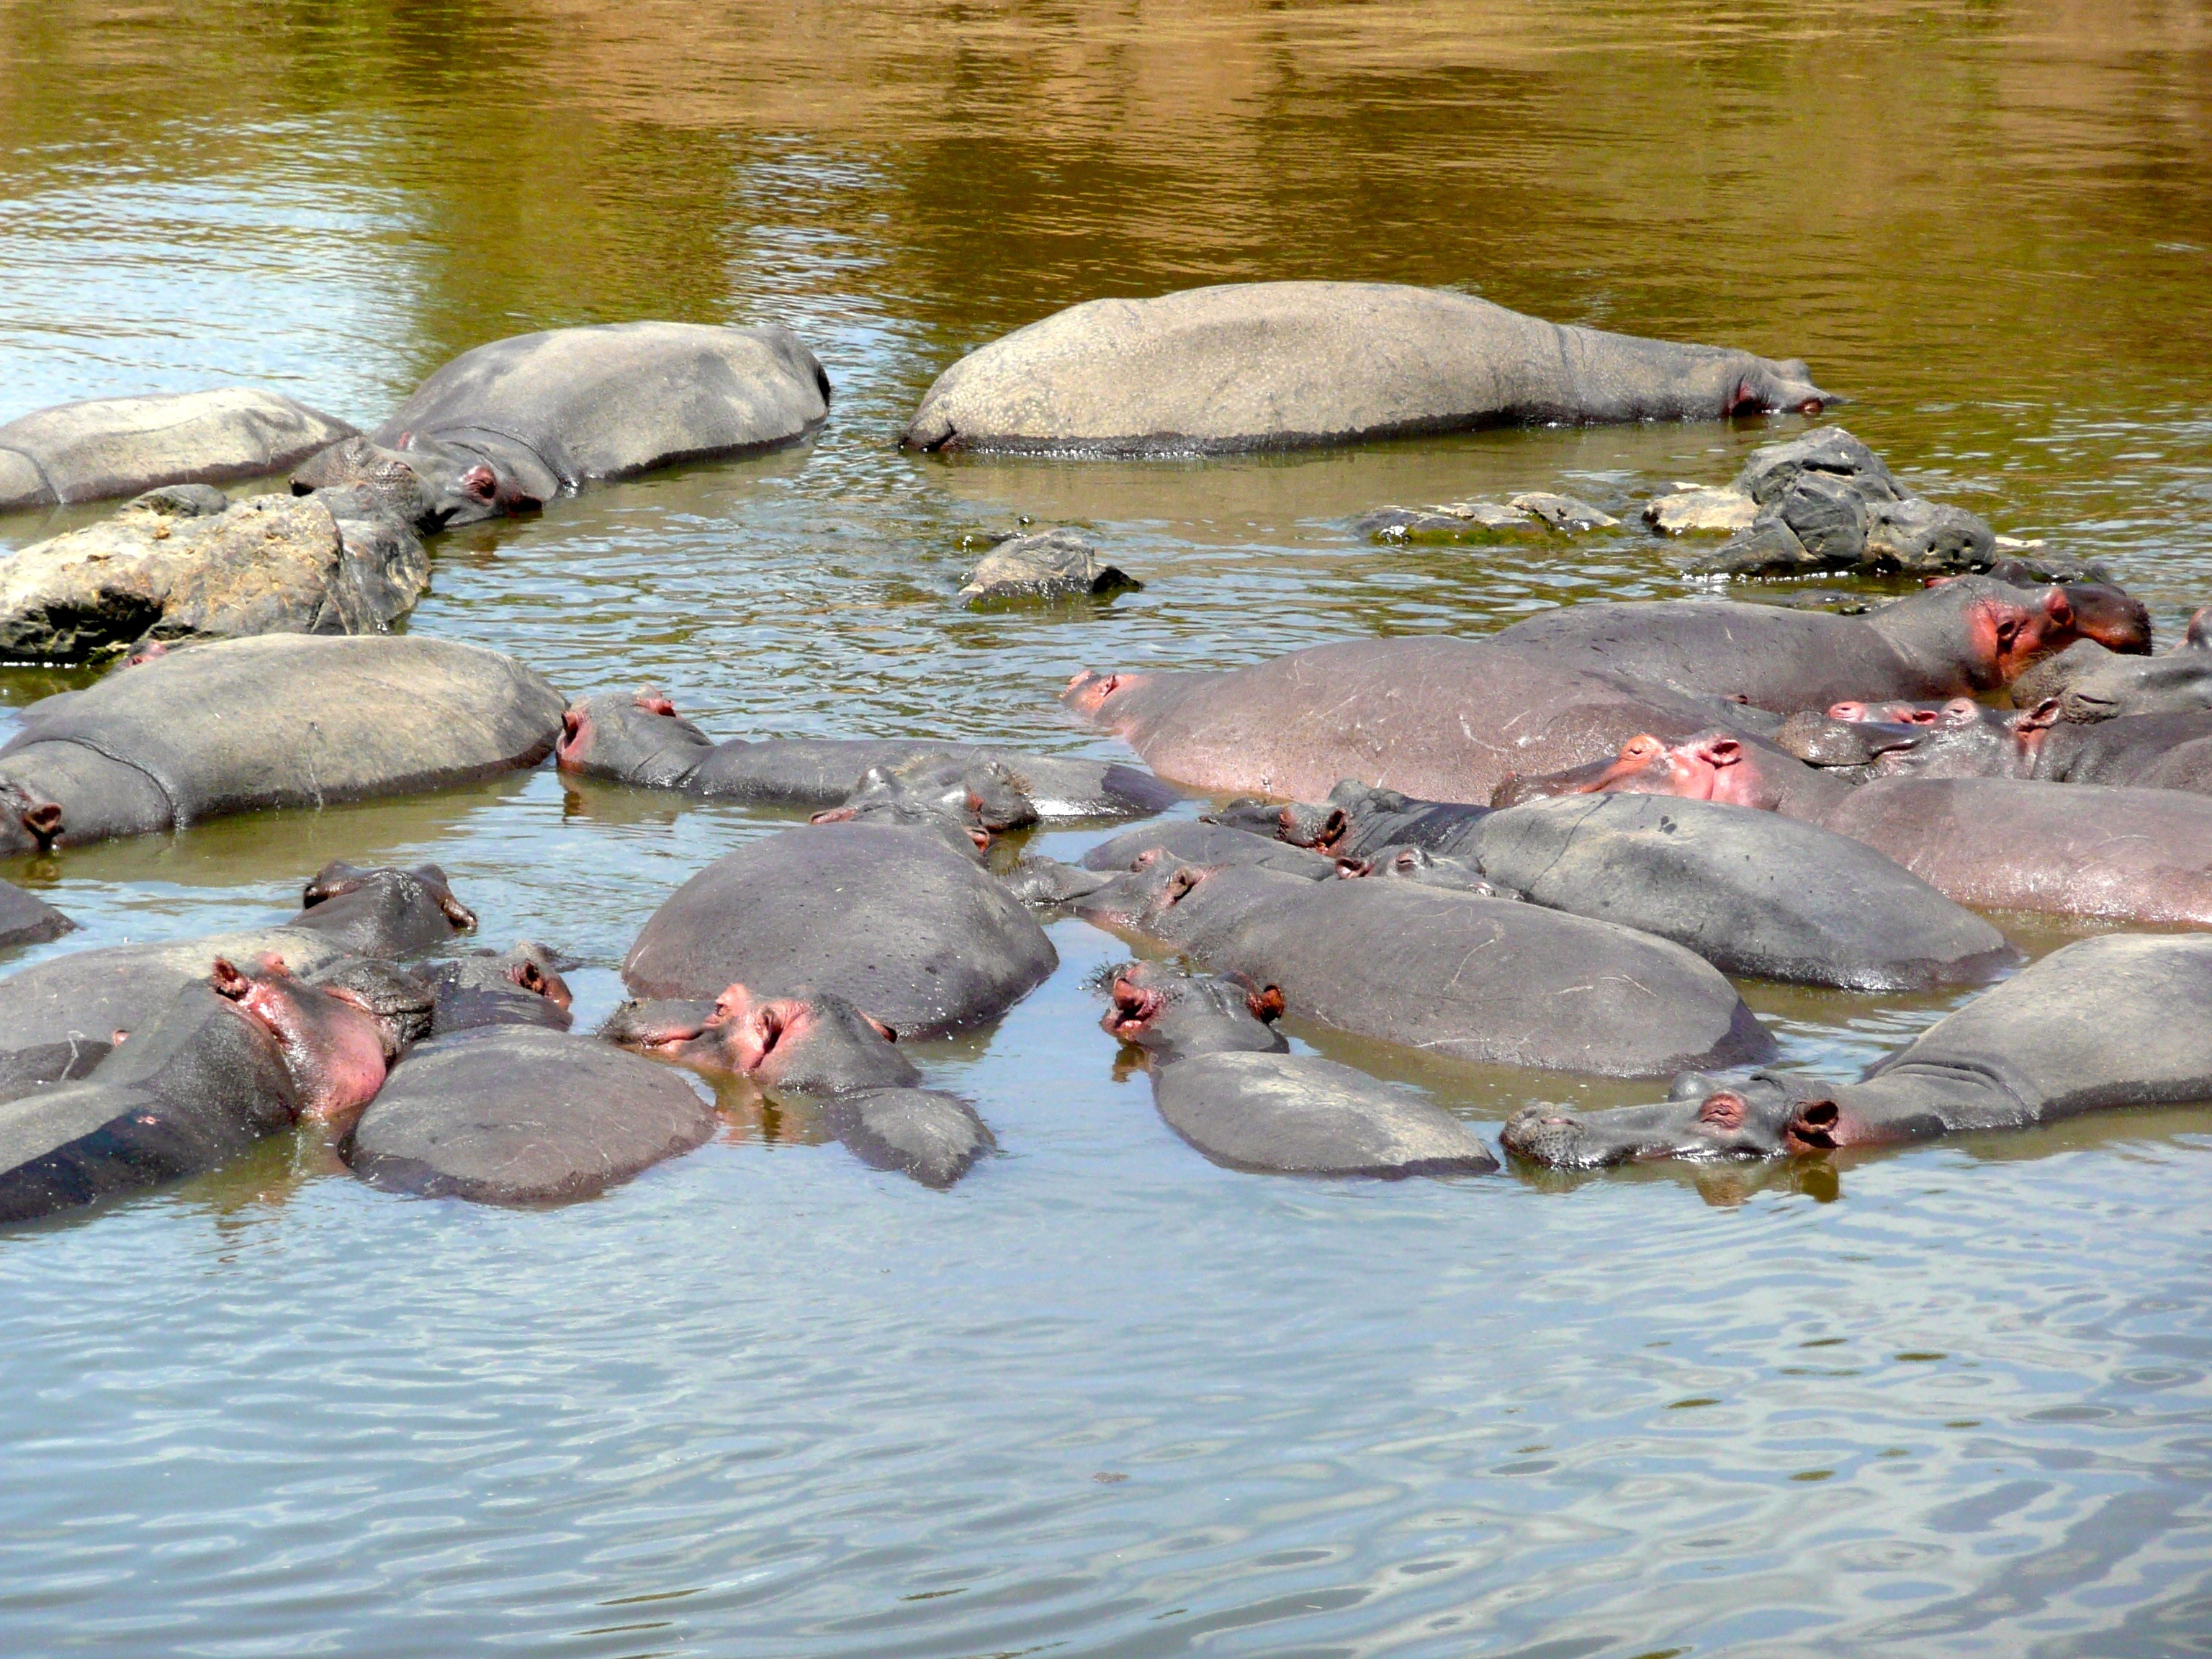
water, nature, animal, river, pond, wildlife, wild, park, mammal, fauna, national, reserve, large, huge, african, safari, dangerous, hippopotamus, hippo, kenya, mara